History of rail transport in China

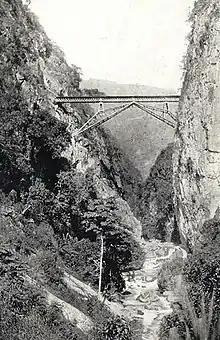
The Faux Namti Bridge on the Yunnan–Vietnam Railway was built by France in 1906.

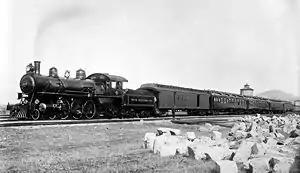
A train on South Manchuria Railway

Qing China's defeat in the First Sino-Japanese War greatly stimulated the railway development as the government both recognized the importance of modernization and was compelled by foreign powers to grant concessions to build railways along with settlement and mineral rights. The imperial powers then took to building railways in their spheres of influence. The railroads already built in 1900 had a total length of only . Another were in the planning stage.